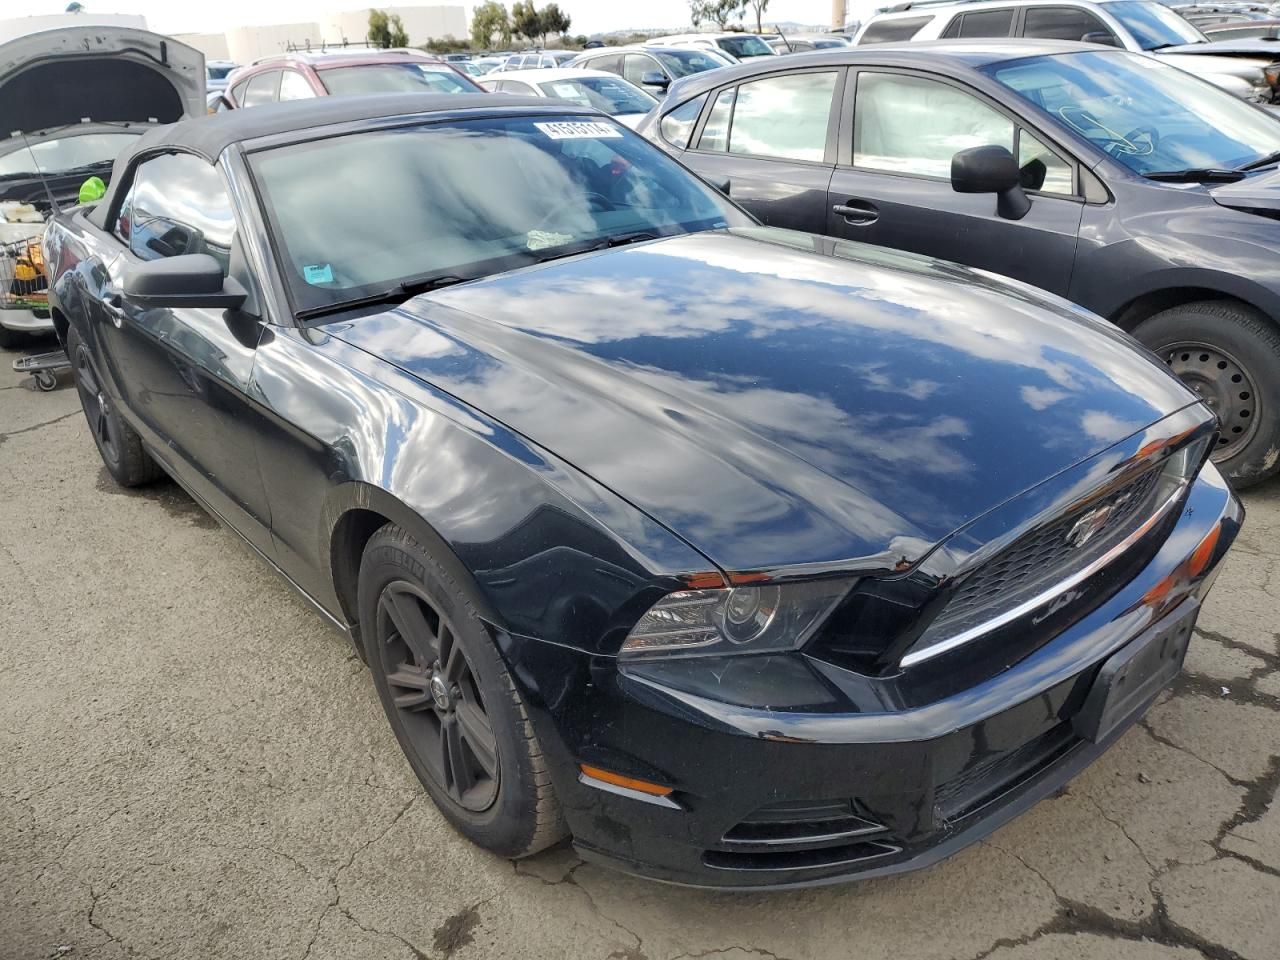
Aucun dommage détecté.
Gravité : aucun